Carnage (2002 film)

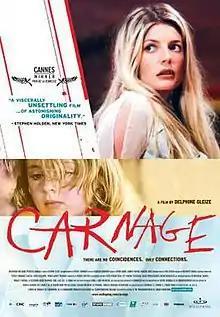
Film poster

Carnage is a 2002 French drama film directed by Delphine Gleize. It was screened in the Un Certain Regard section at the 2002 Cannes Film Festival.